Paraxiphodon

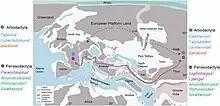
Palaeogeography of Europe and Asia during the Middle Eocene with possible artiodactyl and perissodactyl dispersal routes.

For much of the Eocene, a hothouse climate with humid, tropical environments with consistently high precipitations prevailed. Modern mammalian orders including the Perissodactyla, Artiodactyla, and Primates (or the suborder Euprimates) appeared already by the Early Eocene, diversifying rapidly and developing dentitions specialized for folivory. The omnivorous forms mostly either switched to folivorous diets or went extinct by the Middle Eocene (47–37 million years ago) along with the archaic "condylarths". By the Late Eocene (approx. 37–33 mya), most of the ungulate form dentitions shifted from bunodont (or rounded) cusps to cutting ridges (i.e. lophs) for folivorous diets.